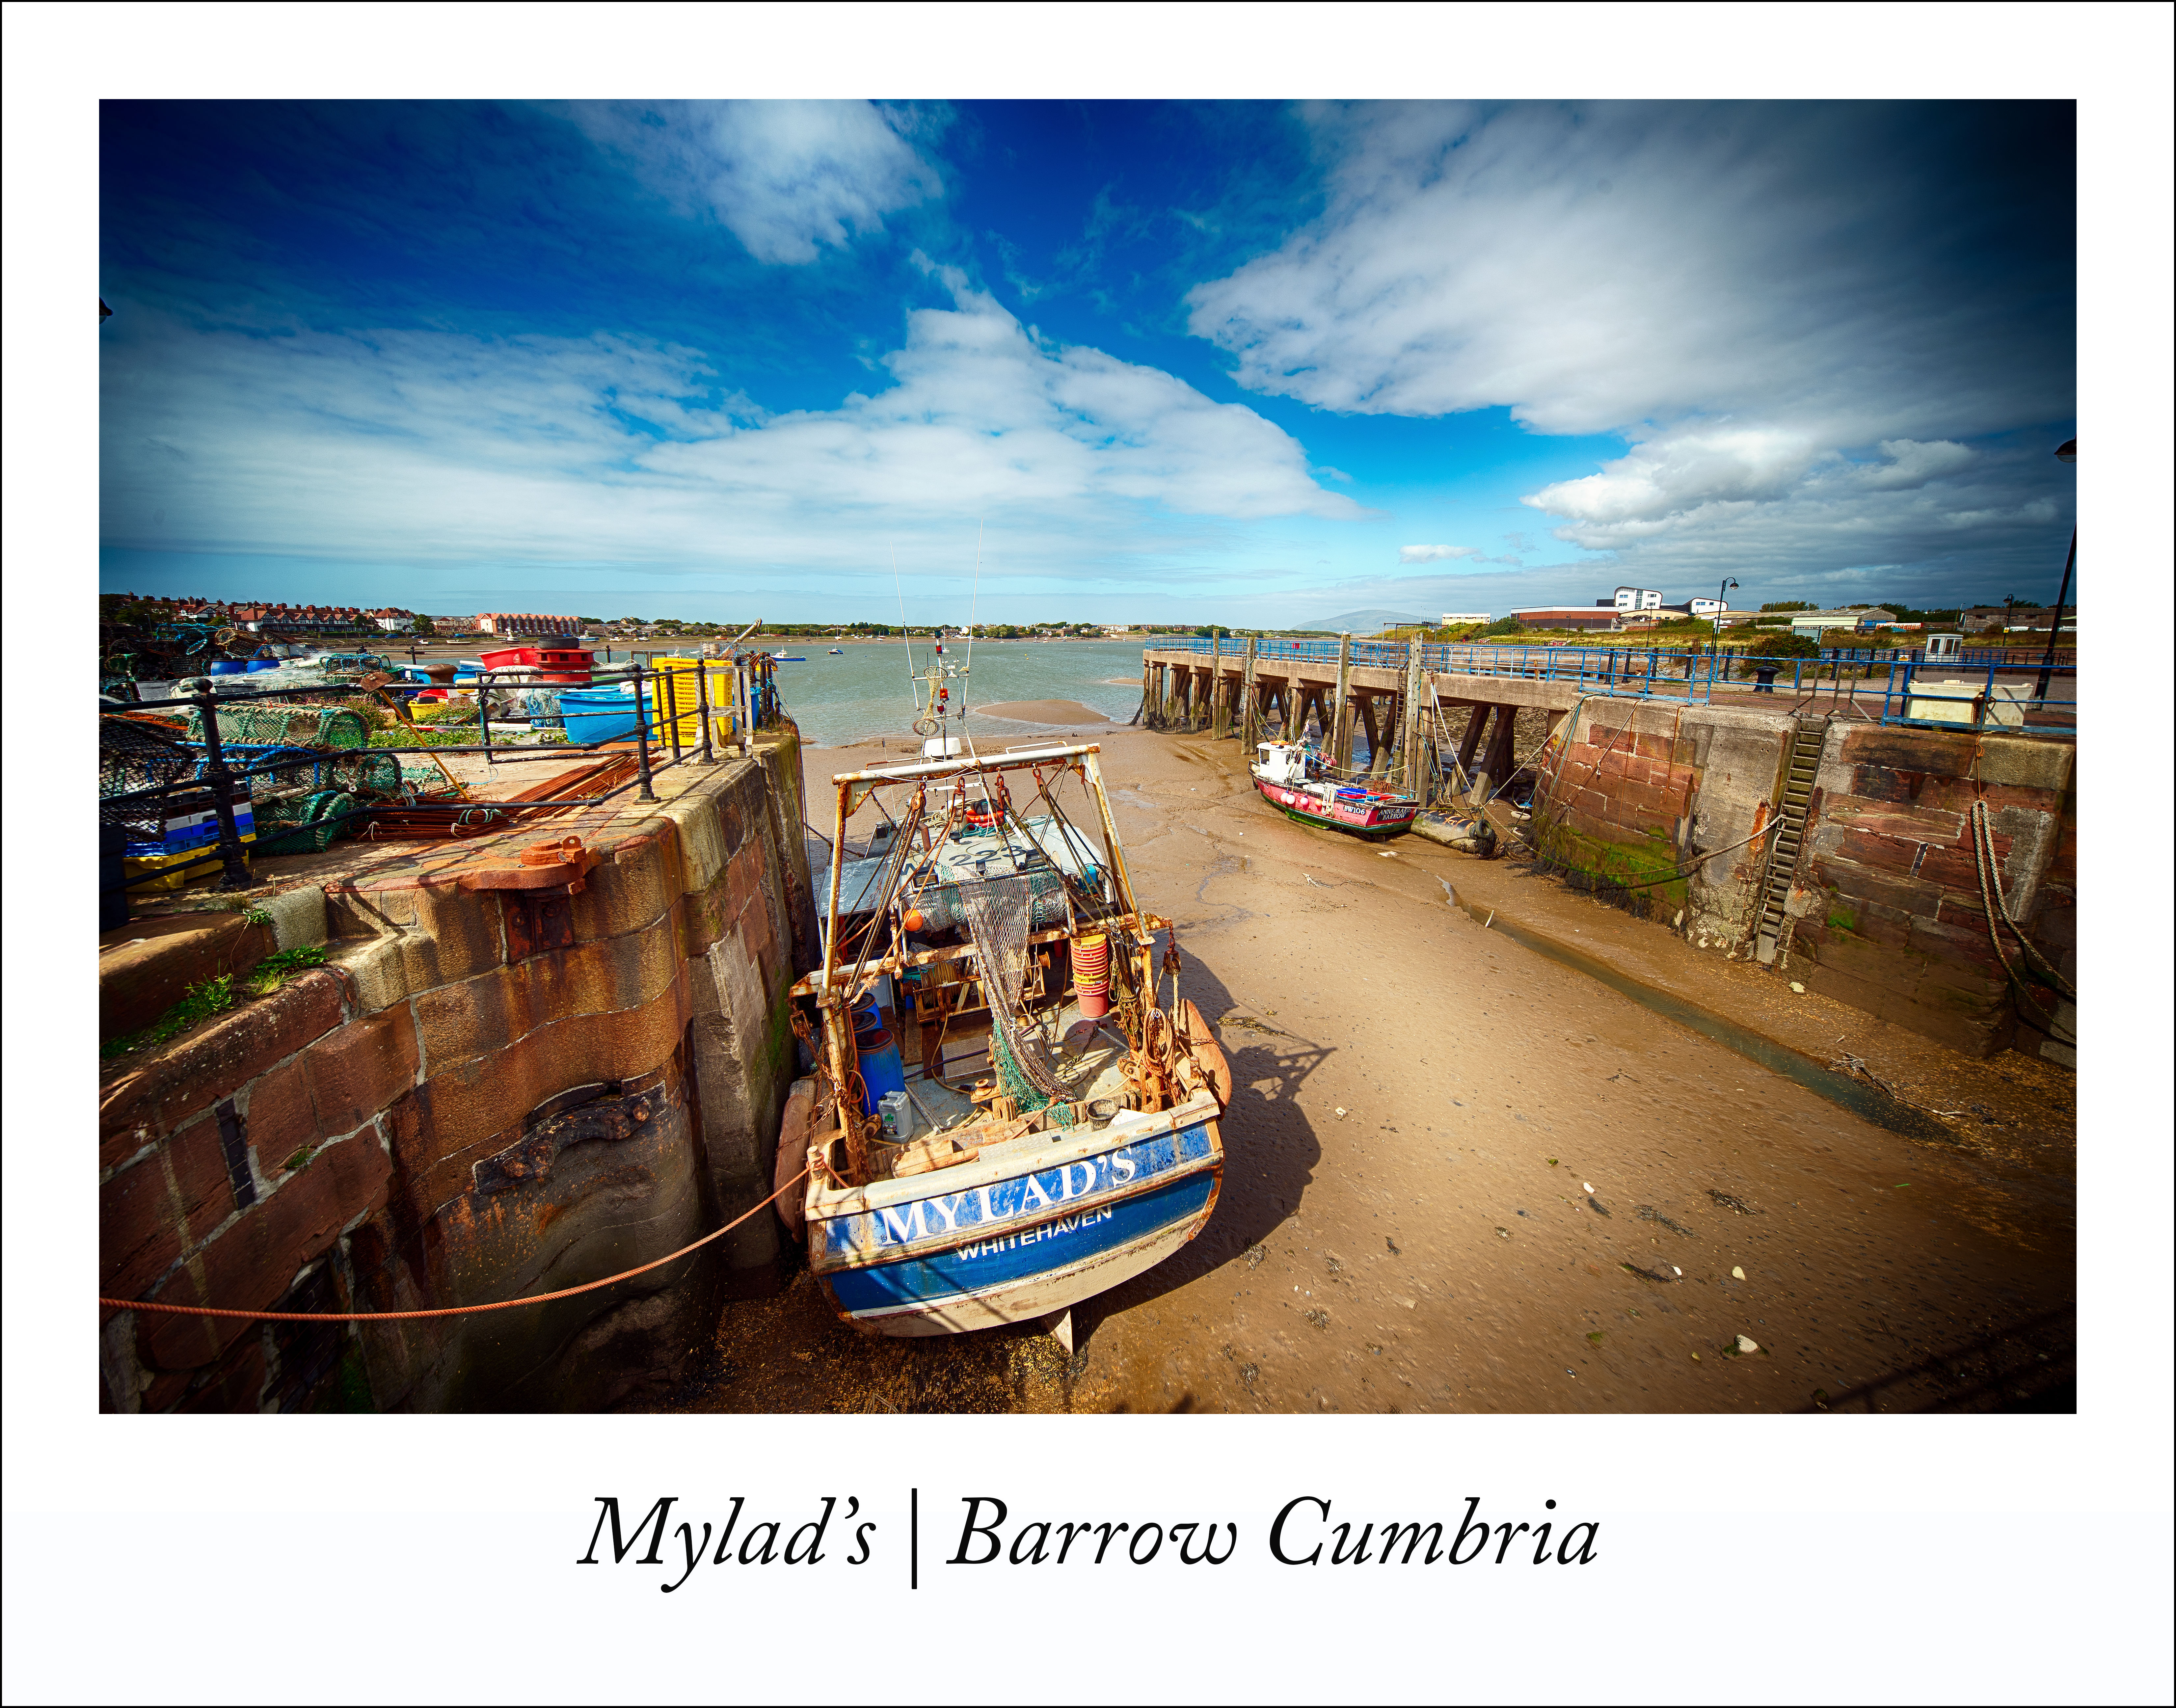
boat, photography, advertising, cityscape, panorama, fishing, industry, tourism, brand, uk, cumbria, england, free, barrow, furness, mylads, cool image, i, presentation